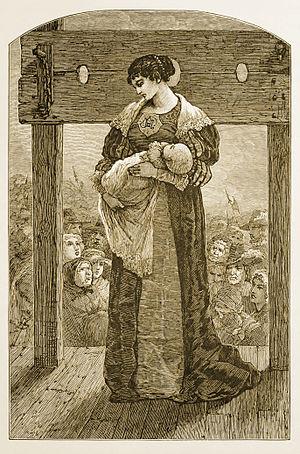
Mary Anna Hallock Foote, née le 19 novembre 1847, à Milton dans l'État de New York et morte le 25 juin 1938 à Hingham dans le Massachusetts, est une romancière, nouvelliste et illustratrice américaine principalement connue pour ses illustrations de romans et de nouvelles décrivant la vie dans les villes minières de l'Ouest américain du début du XXᵉ siècle. En 1894, elle est élue membre de la National Academy of Women Painters and Sculptors.